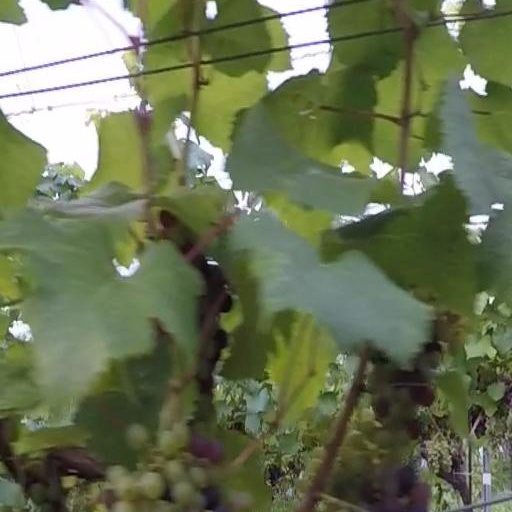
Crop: grape